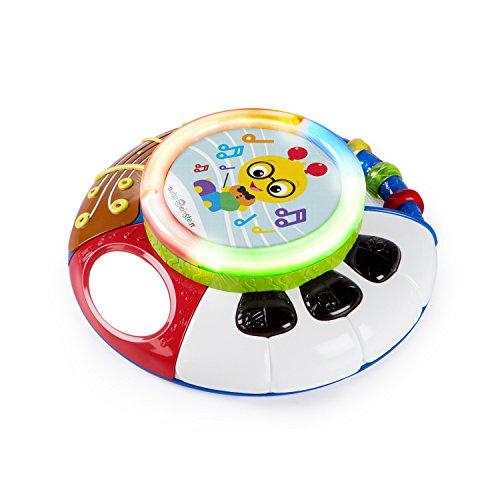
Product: Baby Einstein Music Explorer Musical Toy with Lights and Melodies, Ages 3 months +
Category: Toys & Games | Baby & Toddler Toys
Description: Lights up to baby’s touch.
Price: $19.99